Douglass Dumbrille

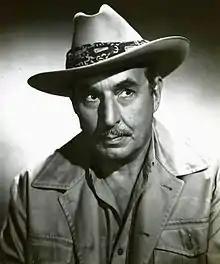
Dumbrille in "Blonde Savage" (1947)

Douglass Rupert Dumbrille (October 13, 1889 – April 2, 1974) was a Canadian actor who appeared regularly in films from the early 1930s.